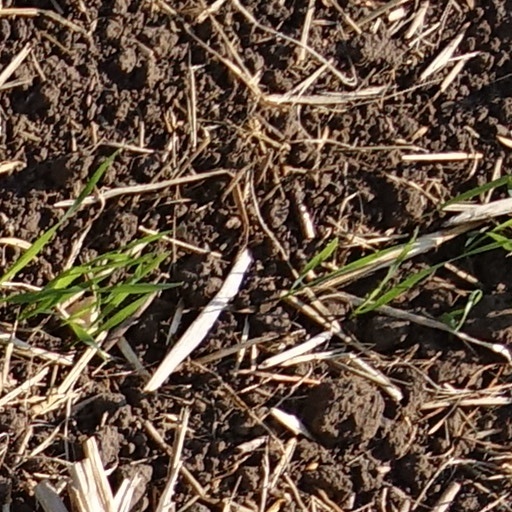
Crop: wheat